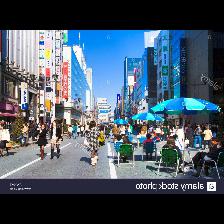
Label: Human